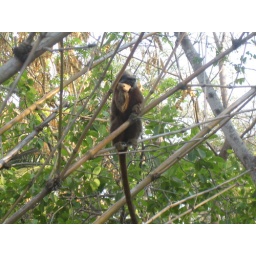
monkey in the tree